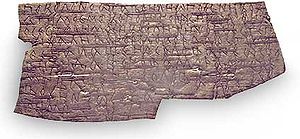
Birkebarkbrev
Birkebarksbrev nummer 497, dateret til omkring 1340-90, Novgorod; fotografi
Et birkebarksbrev er et dokument skrevet på bark fra birketræer. Denne type af dokumenter er blevet lavet i flere kulturer, således er buddhistiske tekster skrevne på birkebark og opbevarede i lerkar.